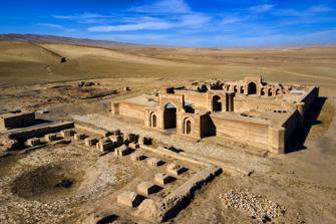
Building: Ribat of Sharaf
Country: Iran
Year built: 1114
Ribat, Caravanserai in Khorasan-e Razavi Province, Iran Ribat of Sharaf رباط شرف Ribat of Sharaf in 2013 General information Type Ribat , Caravanserai Architectural style Razi style , Iranian architecture Location Sarakhs , Khorasan-e Razavi Province , Iran , Year(s) built 1114-15, 1154 Grounds 4,863 square metres (52,340 sq ft) UNESCO World Heritage Site UNESCO World Heritage Site Part of The Persian Caravanserai Criteria (ii)(iii) Reference 1668 Inscription 2023 (45th Session ) The Ribat of Sharaf ( Persian : رباط شرف , lit. ' Robat-i Sharaf or Robat-e Sharaf ') is a historical ribat , or rest place for travellers, located in Razavi Khorasan province , Iran , between Merv and Nishapur . Built in the 12th century (first built 1114–15), the building looks like a fortified rectangle from the exterior. The courtyard and four-iwan floorplan is that of the traditional standard Iranian mosque . Overview In a desert area along the route between the cities of Marv and Nishapur lies the Ribat-i Sharaf , named after Sharaf al-Din ibn Tahir or Sharaf al-Din Qummi who is believed to be its patron. Sharaf al-Din served as the governor of Khorasan for forty years and as a vizier during the reign of Sultan Sanjar (1118–1157). Not long after its construction, the building suffered destruction at the hands of Bedouins. However, it was soon, in 1154 restored and remodeled by Turkan Khatun, the daughter of the Khan and the wife of Sultan Sanjar. The ribat preserves significant decorative elements and exquisite inscriptions that reflect the artistic characteristics of the period. It stands as an exceptional example of caravanserais and ribats from that era. The ribat consists of two sections within a single architectural framework. The entrance is located on the southeast side through a pishtaq , leading to a long iwan that opens onto an open rectangular courtyard. Along the same axial alignment, a corridor connects this courtyard to another open space, this time square-shaped. Continuing along this straight path leads to the second section of the ribat, culminating in another iwan and a dome. This axial line, beginning from the pishtaq at the façade and ending at the dome, divides the ribat into two nearly symmetrical halves. The first section of the building, which includes the rectangular courtyard, is surrounded on three sides: the southeast side housing the main entrance, the northeast aisle, and the southwest aisle. These three aisle are covered, with each featuring a central iwan . The northeast and southwest iwans share identical architectural compositions, each topped with a shallow dome. The main entrance iwan , however, is distinguished by the pishtaq at the entrance. The remaining covered areas, excluding the iwans , comprise small rooms intended for travelers and merchants. This section was primarily designated for visitors and itinerant merchants traveling along the Silk Road and the trade route on which this caravanserai is situated. See also Islamic architecture Islamic art Robat (disambiguation) Timeline of Islamic history References